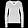
Label: Pullover